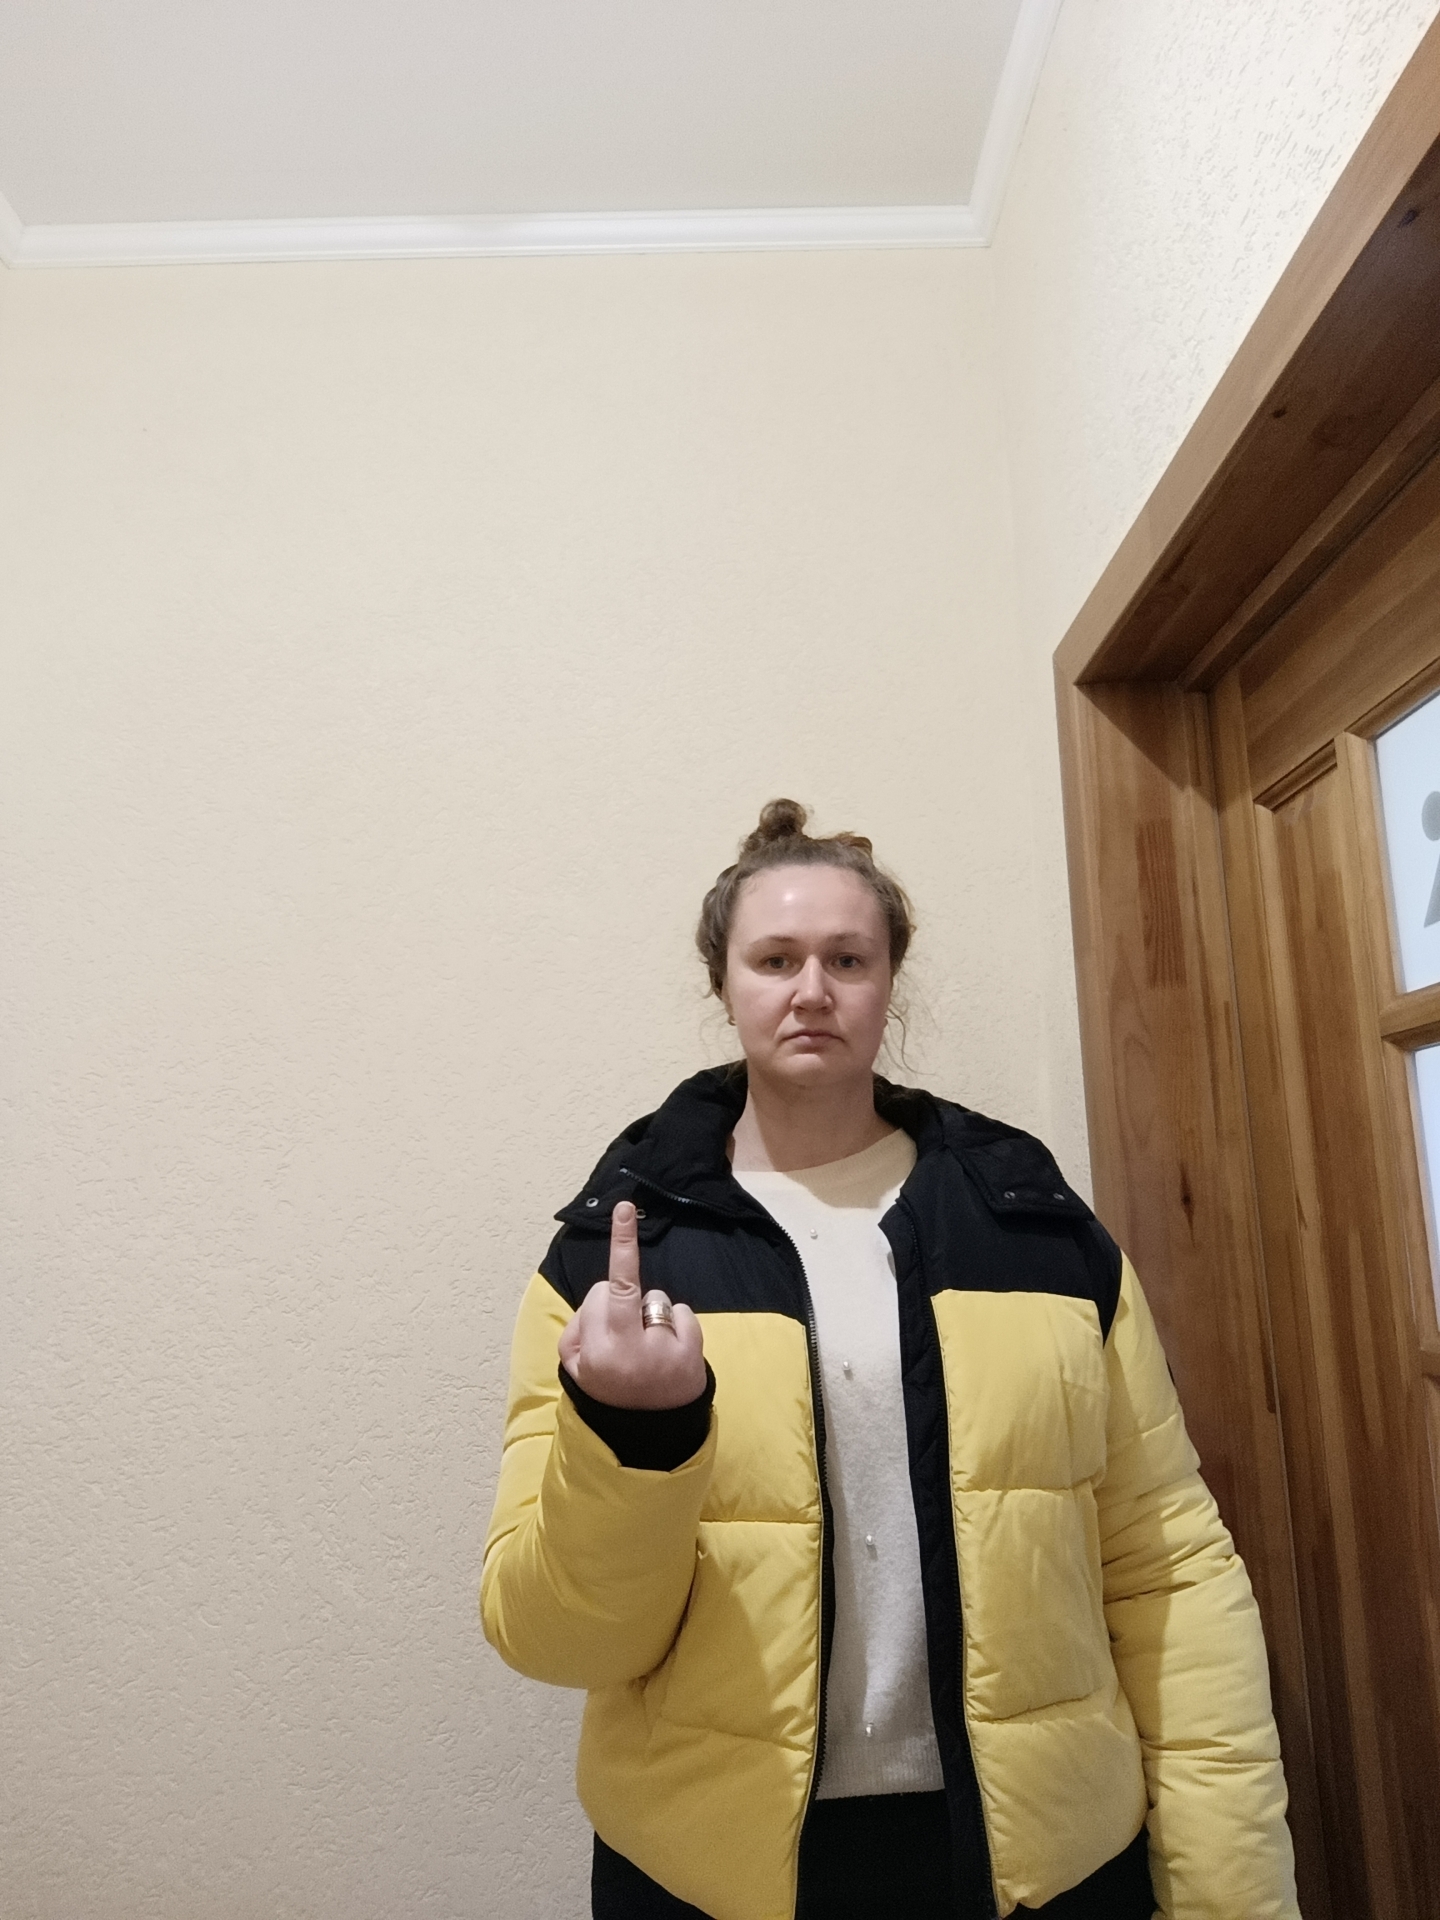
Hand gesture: middle_finger